List of bridges, tunnels, and cuts in Hudson County, New Jersey

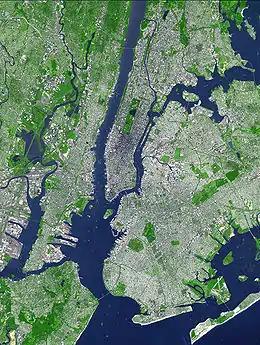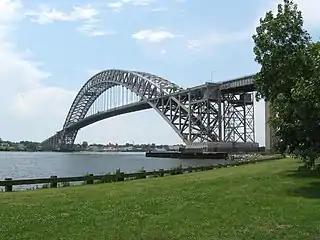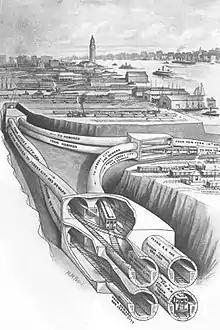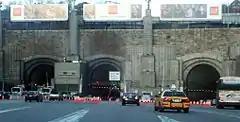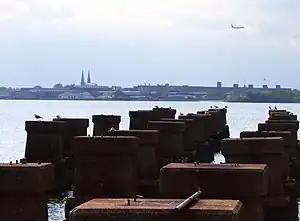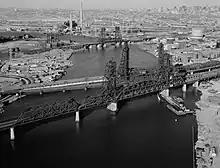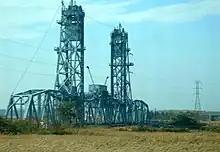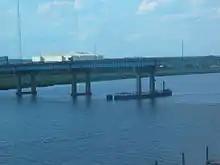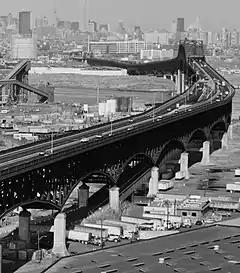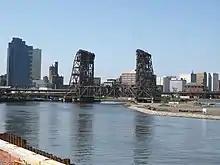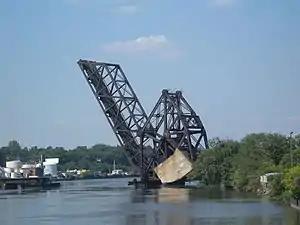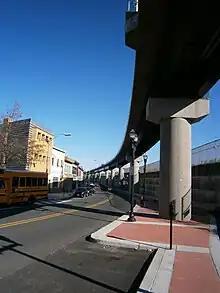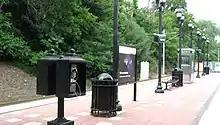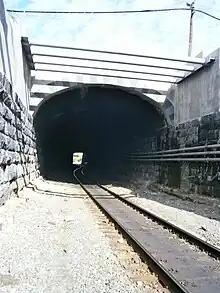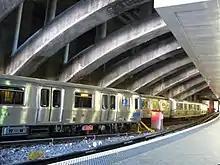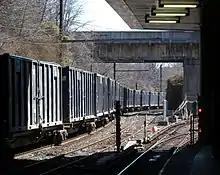
Hudson County, on left, has many hills and miles of waterfront.
Bayonne Bridge before deck raising
Uptown Hudson Tubes include a flying junction.
The Lincoln Tunnel comprises three tubes.
CRRNJ Newark Bay Bridge was dismantled in the 1980s.
PATH, Harsimus Branch, Wittpenn, and Lower Hack in 1978
Upper Hack Lift
One of the twin span of Route 3
Pulaski Skyway
Amtrak Dock Vertical Lift
Abandoned NX, aka the Annie Bridge
thumb
CCRNJ right-of way at Richard St Station on former Morris Canal
National Docks Secondary
Journal Square Transportation Center was built over Bergen Hill Cut.
Bergen Hill Cut is also used by Conrail's North Jersey Shared Assets lines.
The Bergen Arches seen behind NJ Turnpike viaduct
One of the Bergen Arches

The Sawtooth Bridges carry the Northeast Corridor over NJ Transit, PATH, and Conrail.